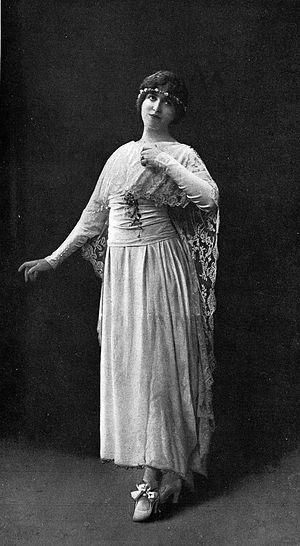
Redfern & Sons est une entreprise britannique, au départ un simple drapier-tailleur devenu une maison de couture renommée, qui trouve ses origines au milieu du XIXᵉ siècle à Cowes sur l'Île de Wight. Celle-ci est fondée par John Redfern à Cowes, puis développée en France par Charles Poynter vers les années 1870, pour rapidement s'étendre dans le monde par l'ouverture de plusieurs succursales à Londres, Paris, ou New York dans les décennies suivantes. Il est attribué à la maison l'invention de l'ensemble costume-tailleur à la date symbolique de 1885, ce pour quoi le nom de Redfern est régulièrement cité. Mais la maison confectionne l'ensemble du vestiaire féminin et devient en France membre de la Chambre syndicale de la couture parisienne durant le XXᵉ siècle. C'est, autour des années 1900, une prolifique et prestigieuse maison en France, en Angleterre et aux États-Unis, signature incontournable de la mode de l'époque. La succursale parisienne, principal lieu du succès de l'entreprise, ferme en 1929.